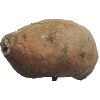
Label: potato_sweet